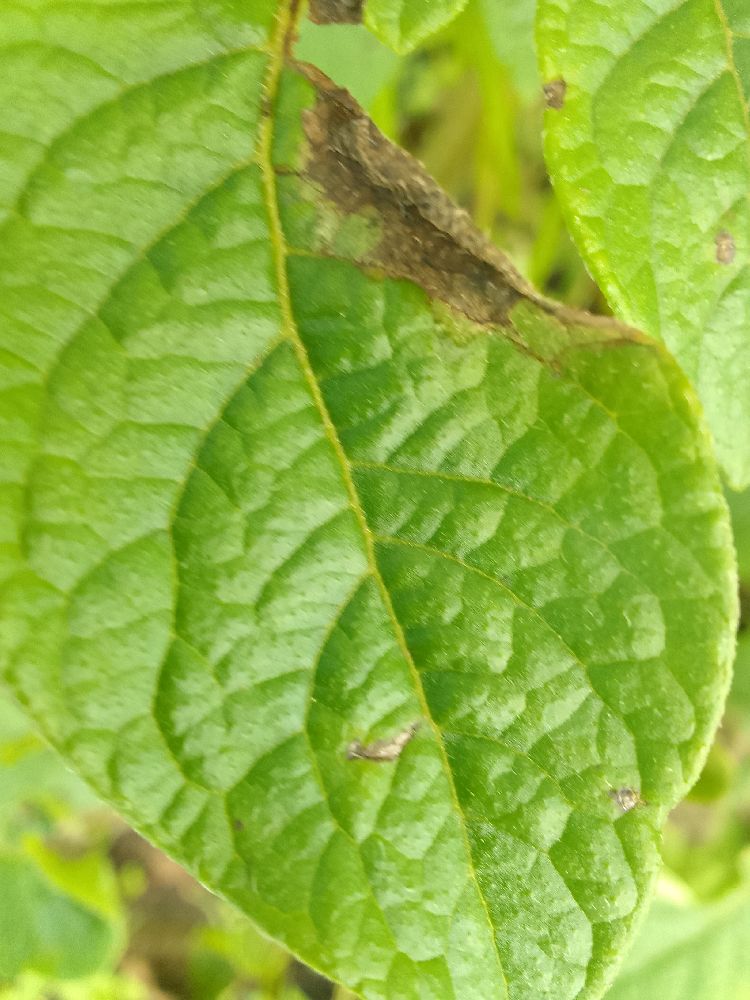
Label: Late blight